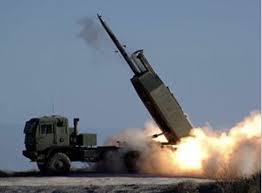
Label: BM-30